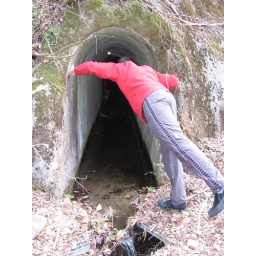
We found a scary tunnel in the side of the mountain on this closed road